Solaris Urbino 12

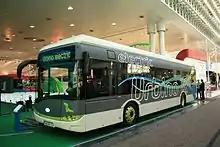
Solaris Urbino 12 electric

Solaris Urbino 12 Ü buses are typically used for urban and interurban commuter public transportation services, the model made its debut at the IAA Nutzfahrzeuge Trade Fair in Hannover in September 2012. Instead of the classic box shaped look, the front and whole look has a bow shape. The mainly used MAN D2066 LUH 48 engine has a capacity of 10.5 dm and a maximum power of 265 kW (360 hp) and which works with the automatic transmission Voith DIWA.5 or ZF EcoLife. The front axle is independently suspended ZF RL 75 EC, and the drive axle is ZF AV 132. The number of seats increased to 44, located on the sides. Options include a Webasto Spheros air conditioning system.